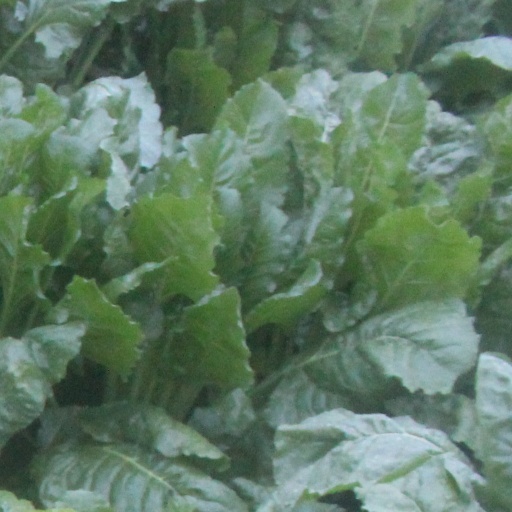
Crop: sugar beet